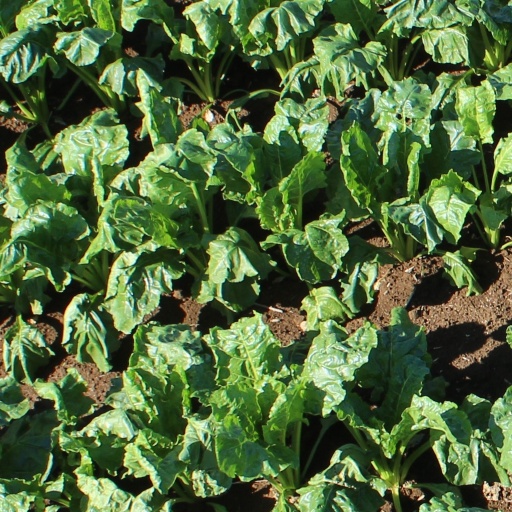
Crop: sugar beet